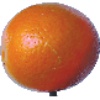
Label: tangelo